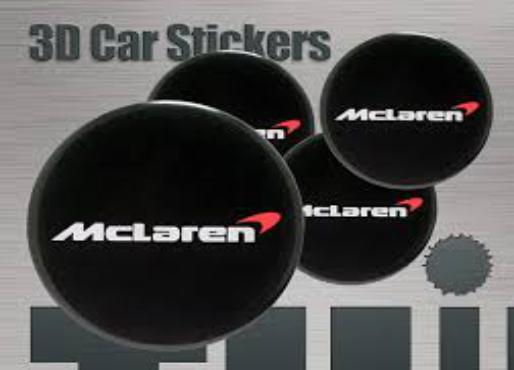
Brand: mclaren
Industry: Transportation